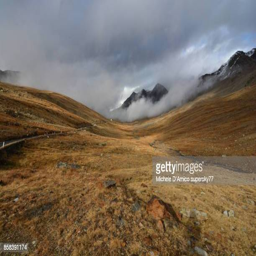
high - altitude grassy plateau in autumn